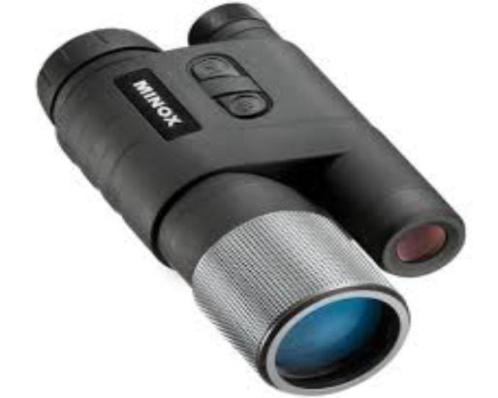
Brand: minox
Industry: Electronic